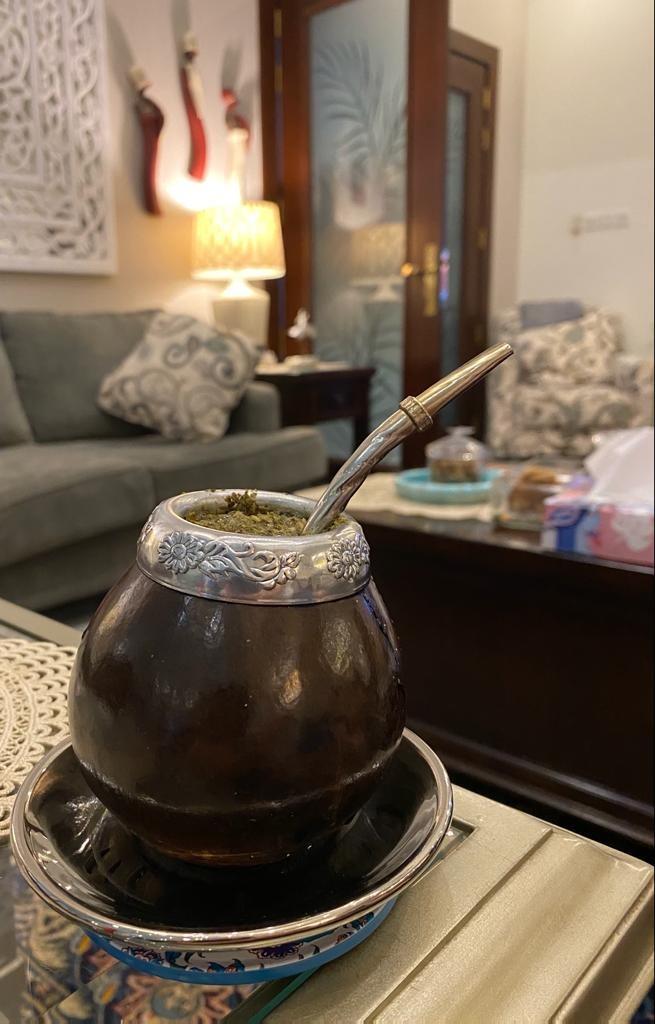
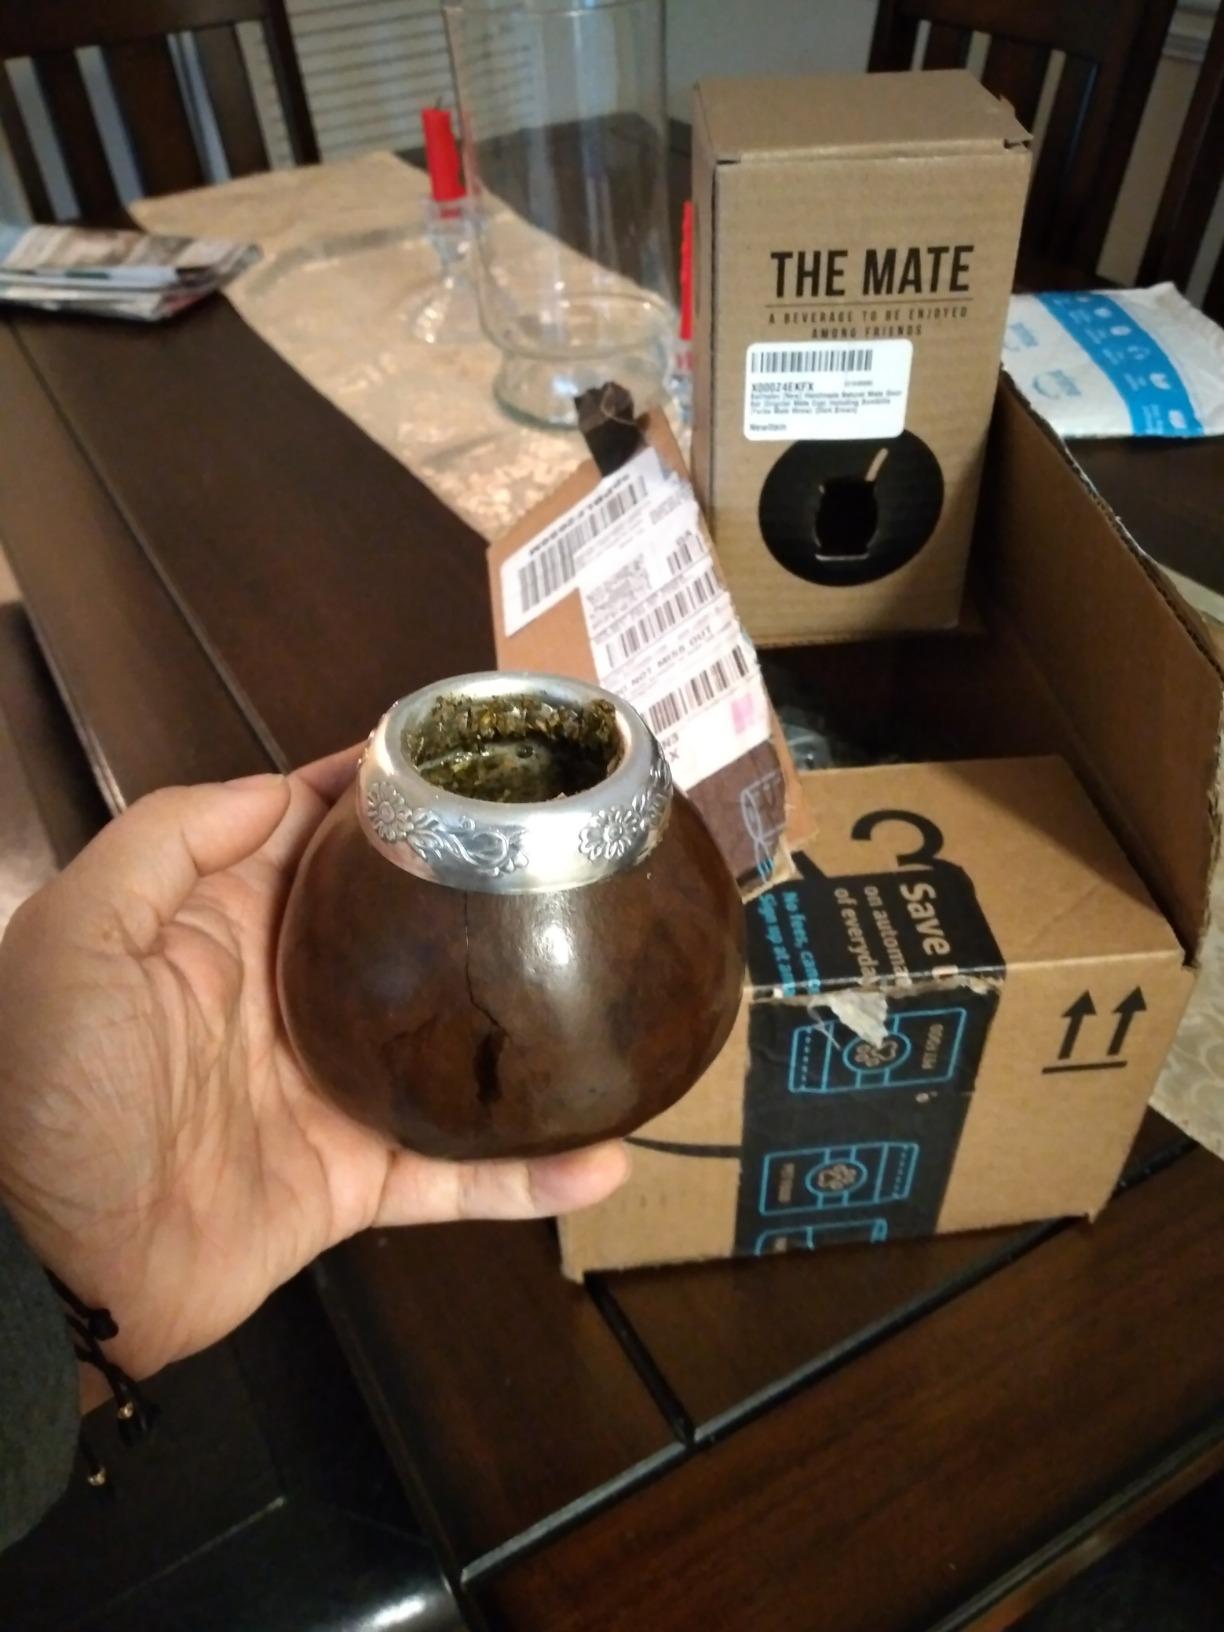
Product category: items_tea
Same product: yes